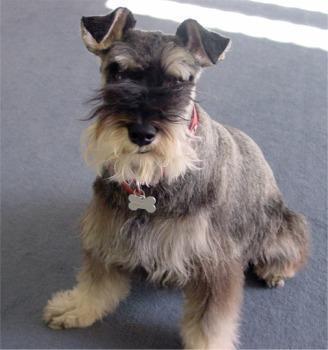
miniature_schnauzer